2016 UCI Women's World Tour

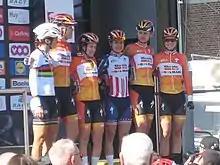
(members of the team pictured at La Flèche Wallonne), the winners of the teams classification.

Team rankings were calculated by adding the ranking points of the top four riders of a team in each race, plus points gained in the Crescent Vårgårda UCI Women's WorldTour TTT.